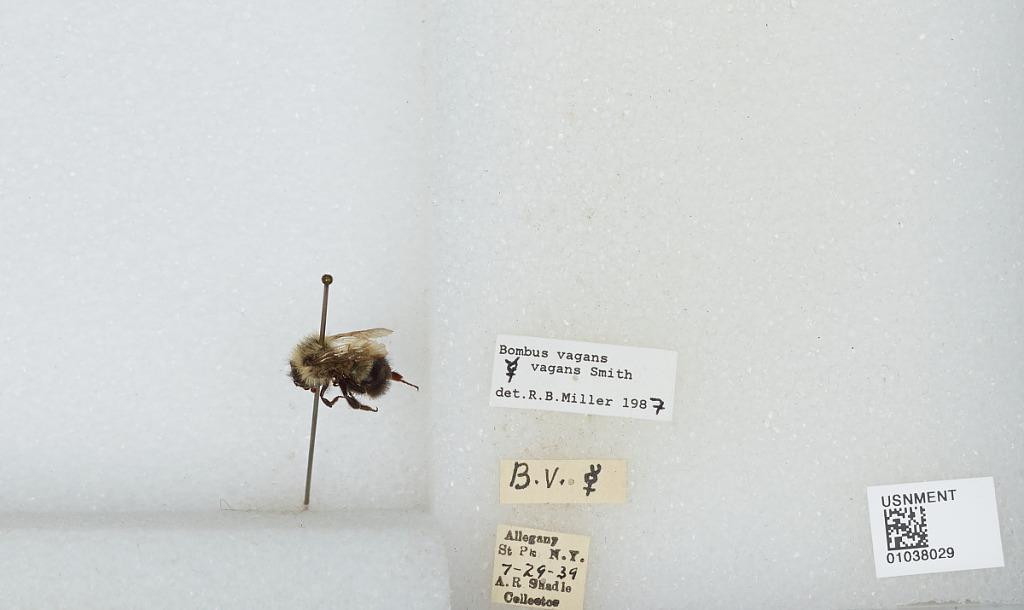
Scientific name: Bombus (Pyrobombus) vagans vagans Smith
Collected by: A. Shadle
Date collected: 1939-7-29
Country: United States
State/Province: New York
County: Cattaraugus
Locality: Allegany State Park
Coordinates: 42.0997, -78.7492
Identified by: Miller, R. B.